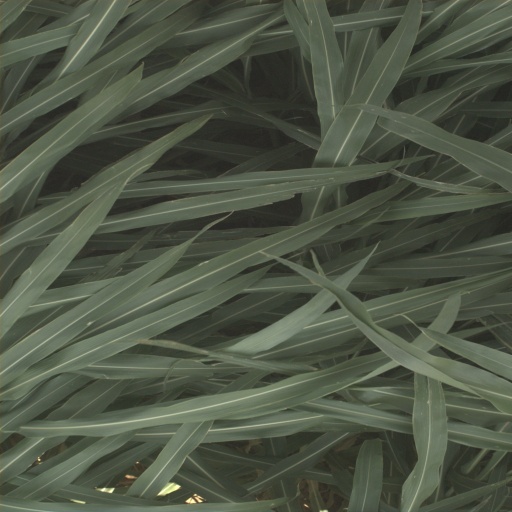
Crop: sorghum